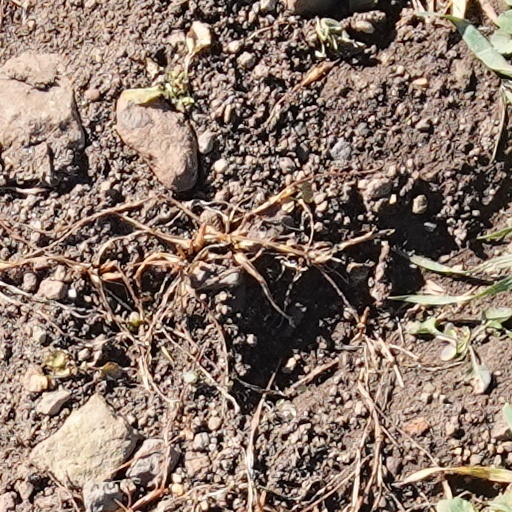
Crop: wheat